Służew Old Cemetery

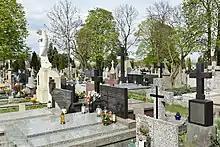
Służew Old Cemetery

The Służew Old Cemetery is a Roman Catholic cemetery in the area of Stary Służew in the Ursynów district of Warsaw, Poland.